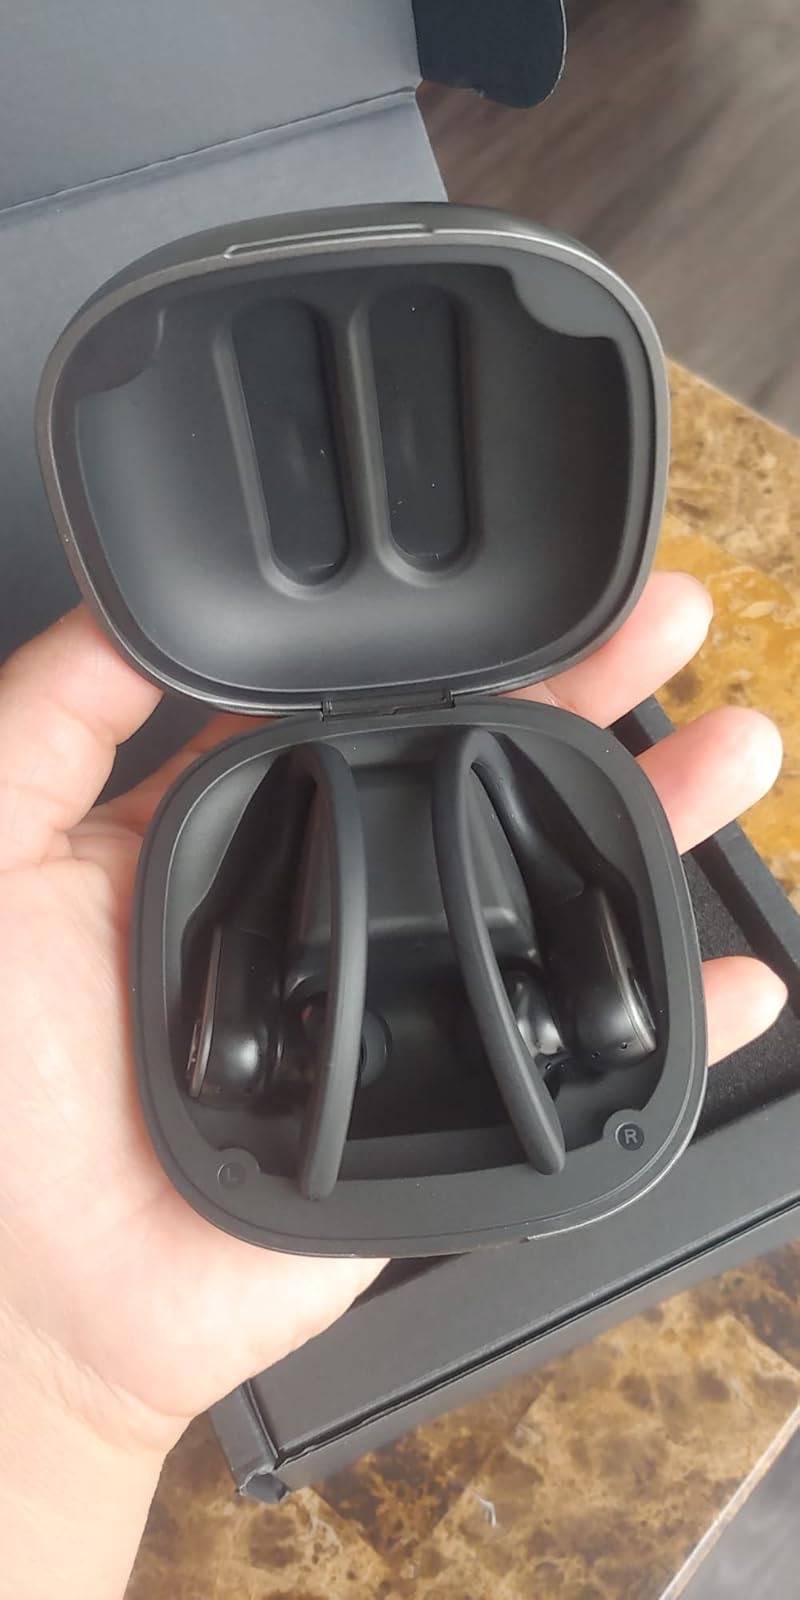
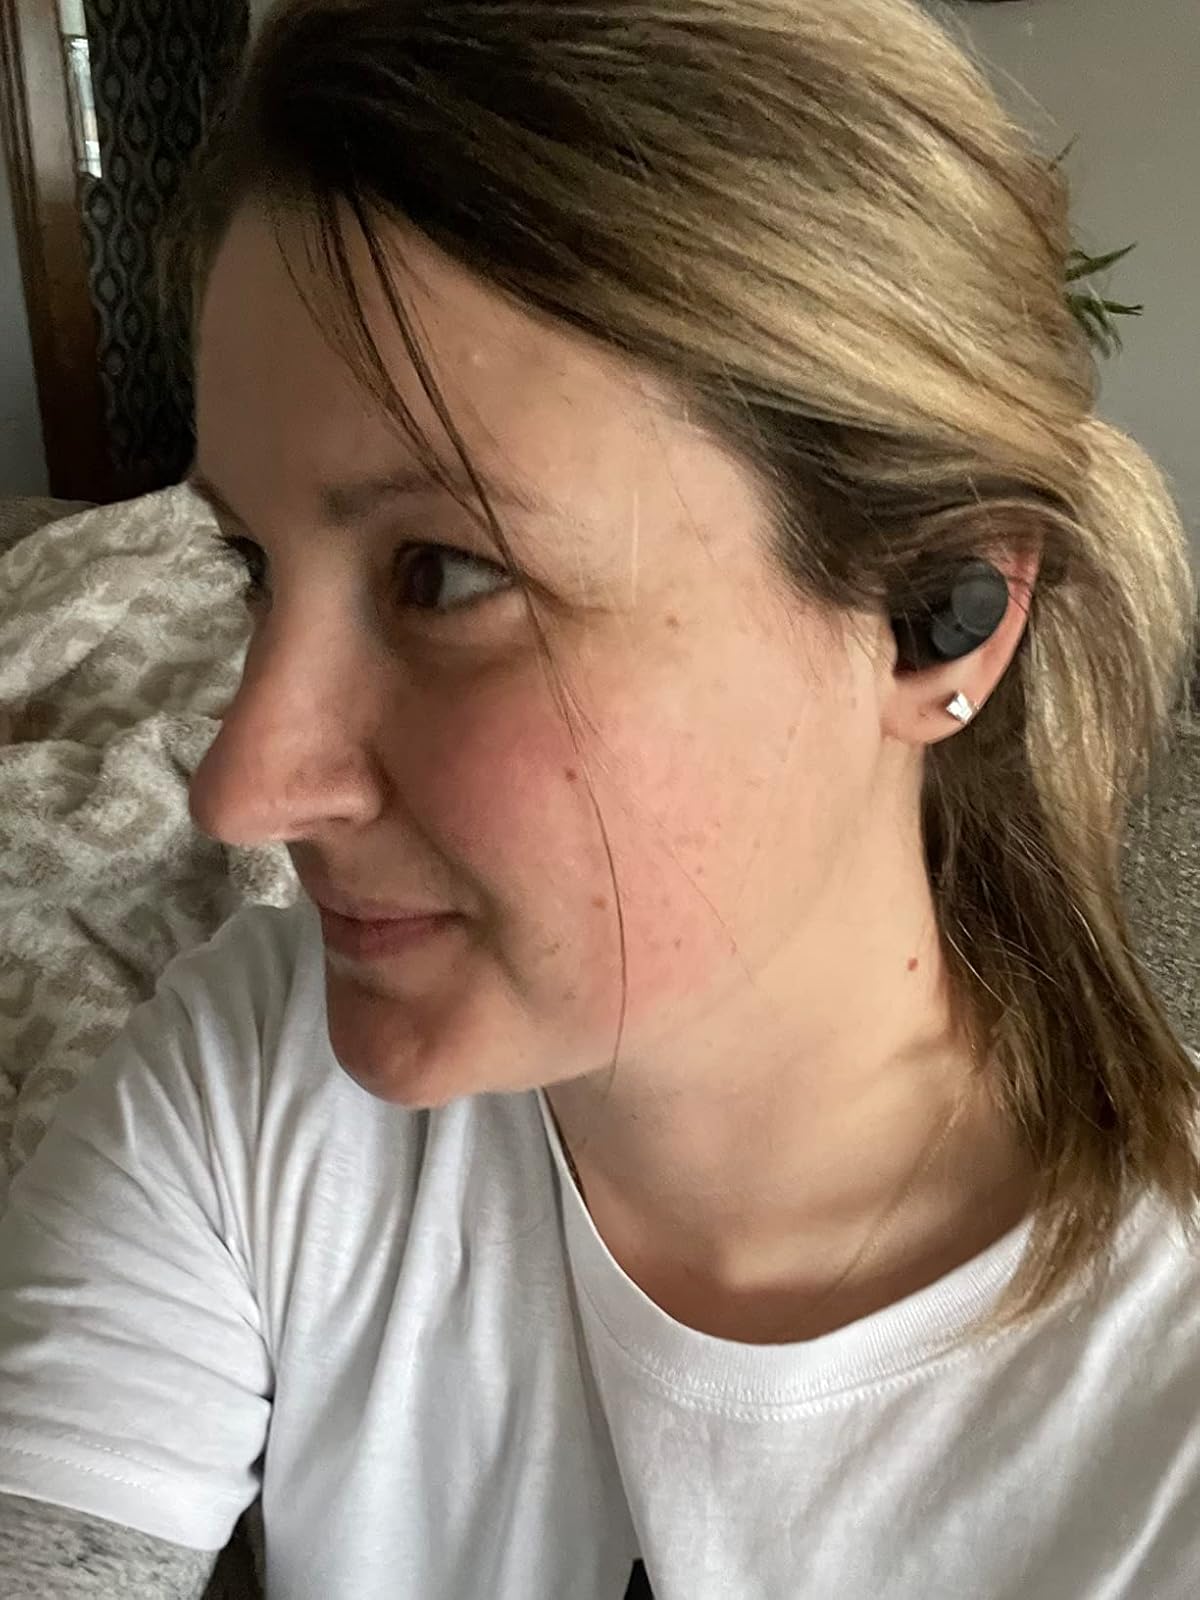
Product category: earbuds
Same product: no